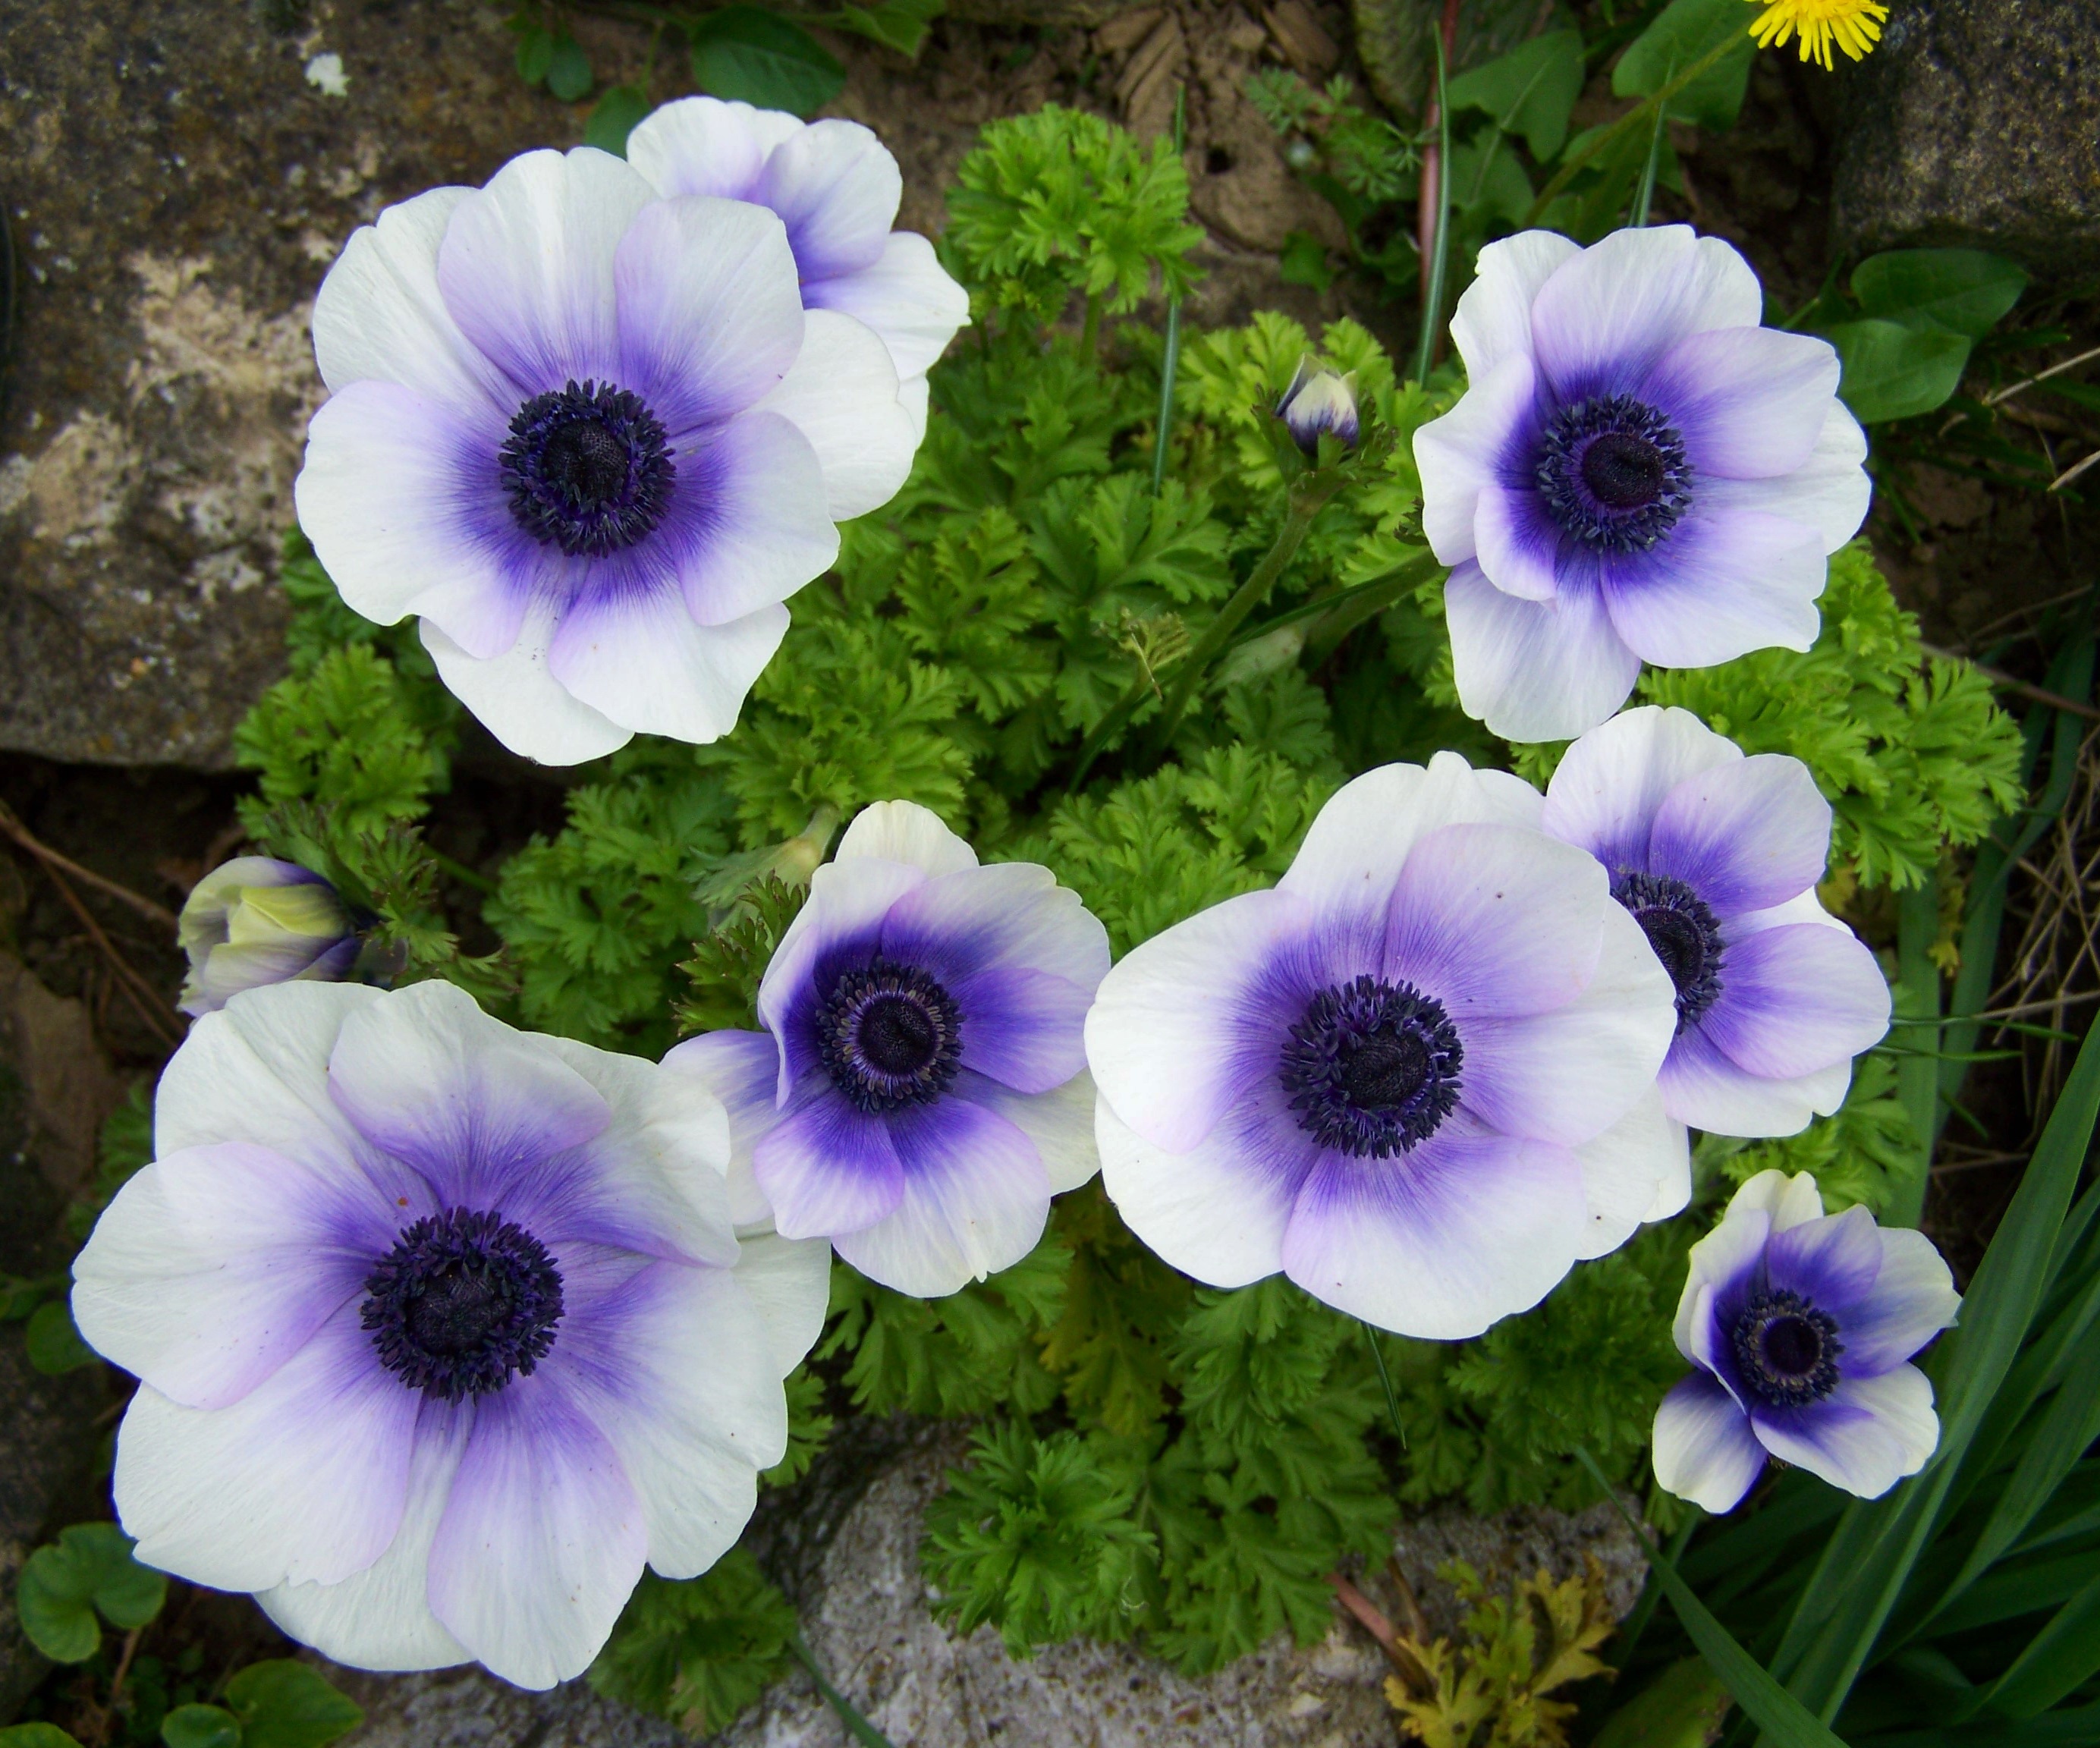
plant, flower, petal, flora, flower garden, viola, pansy, flowering plant, annual plant, land plant, violet family, breeze of roses, blue and white flowers